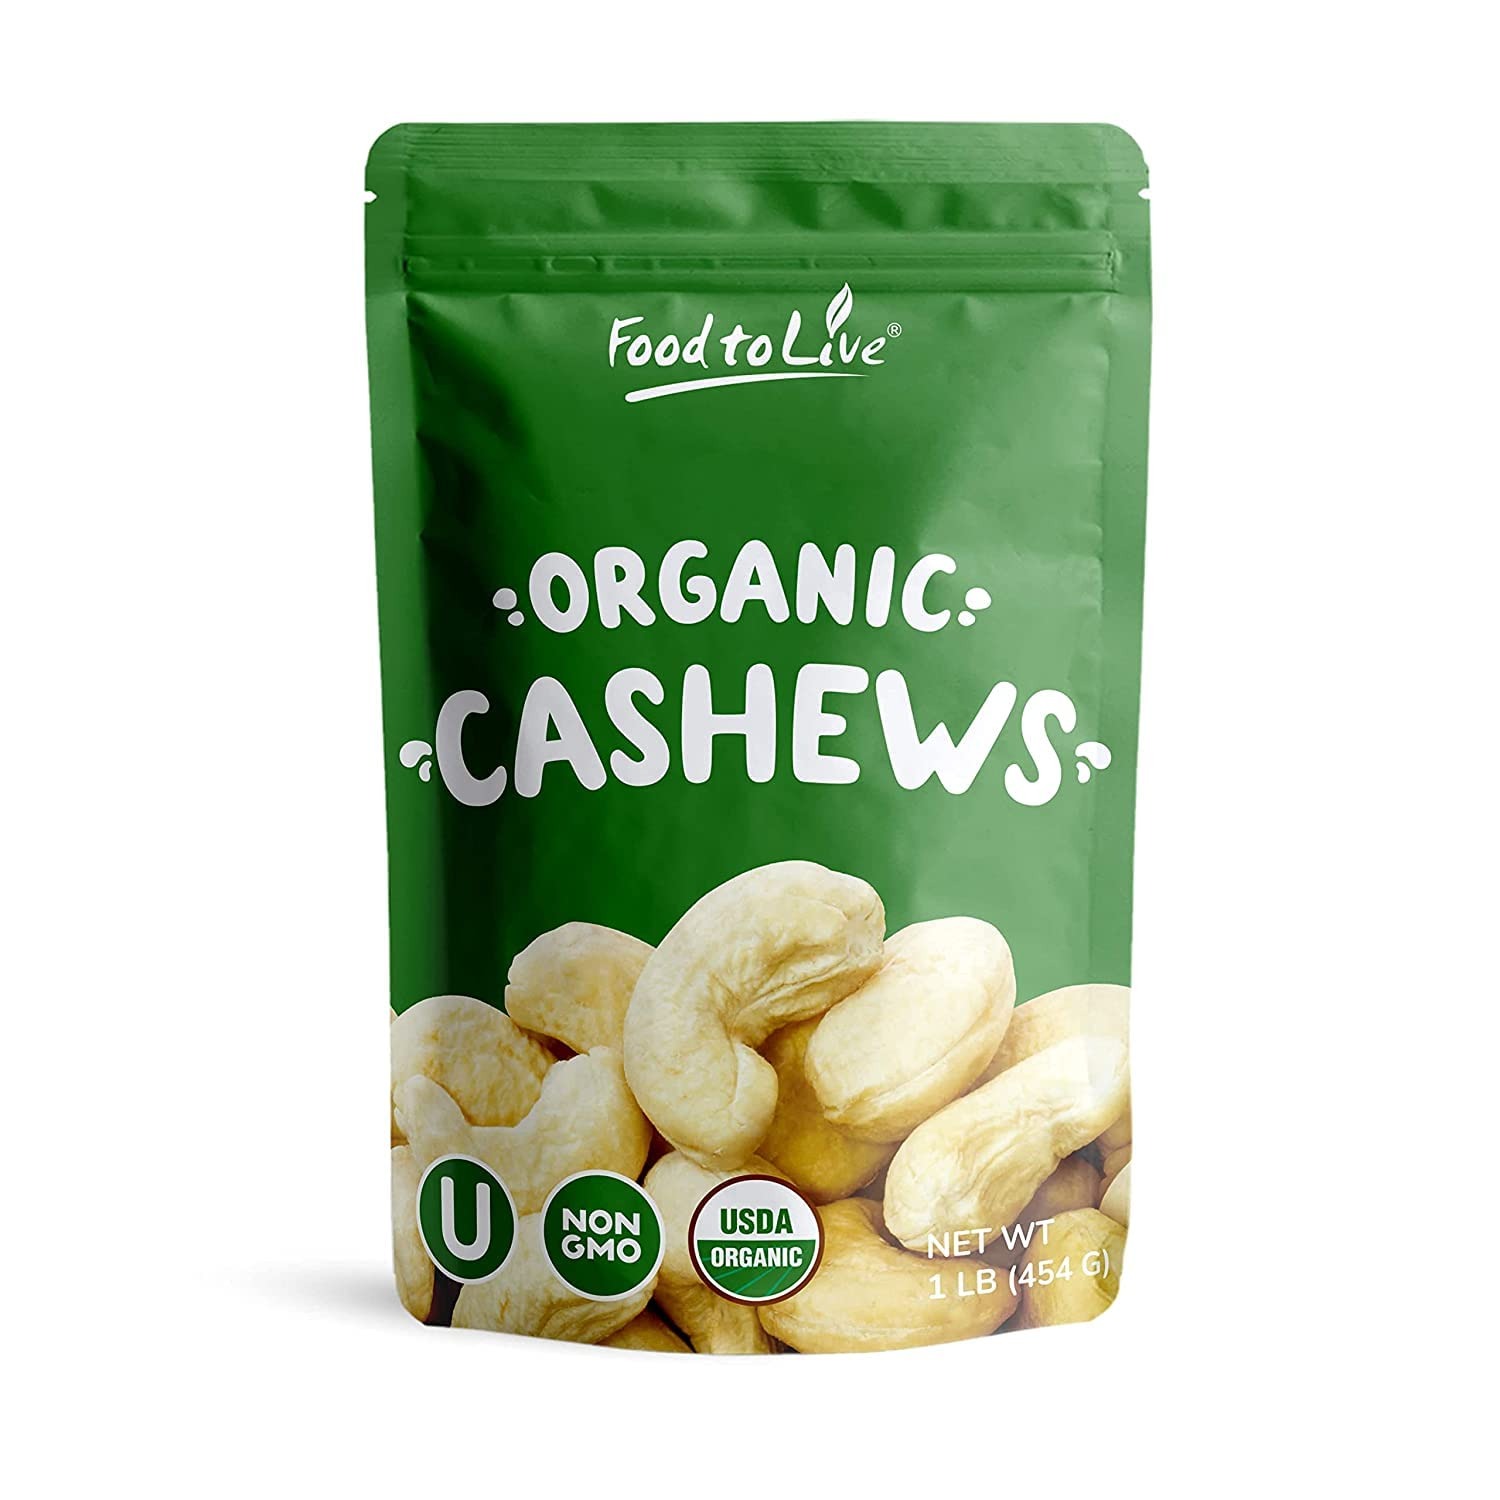
Item Name: Food to Live Organic Dry Roasted Whole Cashews with Himalayan Salt, 1 Pound Non-GMO, Oven Roasted and Lightly Salted Nuts, No Oil Added, Vegan, Kosher. High in Protein. Great Wholesome Snack
Bullet Point 1: ✔️ORGANIC & NON-GMO: Food to Live Dry Roasted Whole Cashews with Himalayan Salt are USDA Organic and Non-GMO. They’re Kosher and suitable for various diets including keto and vegan.
Bullet Point 2: ✔️OVEN-ROASTED & NO OIL ADDED: Our Whole Cashews are oven-roasted with absolutely no oil added; they’re flavorful, crunchy, and with an excellent burst of aroma.
Bullet Point 3: ✔️LIGHTLY SALTED WITH HIMALAYAN SALT: Our Organic Roasted Whole Cashews are lightly seasoned with Himalayan Pink Salt which is lower in Sodium compared to table salt.
Bullet Point 4: ✔️HIGHLY NUTRITIOUS: Roasted and Salted Cashews by Food to Live are a powerhouse of Vitamin E, Manganese, Calcium, Iron, Phosphorous, Potassium, and Omega-3 and 6 fatty acids.
Bullet Point 5: ✔️SNACK & INGREDIENT: Roasted Cashews are a perfect snack for any occasion. Incorporate Dry Roasted & Salted Organic Cashews into salads, stir-fries, noodles, stews, or other savory dishes.
Value: 16.0
Unit: Ounce

Price: 13.64